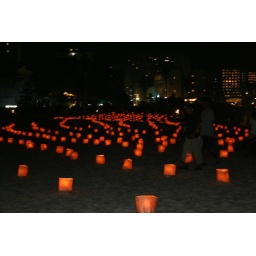
2007 candle lights in Shirahama beach